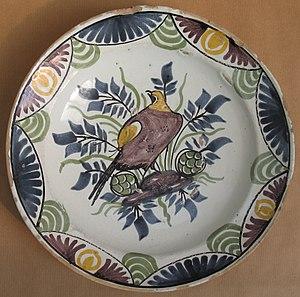
Le musée municipal est situé à Saint-Amand-les-Eaux dans la tour de l'ancienne église abbatiale, située sur la Grand'Place de la ville. L'entrée au musée est gratuite.
La céramique de Saint-Amand-les-Eaux est une porcelaine produite à partir de 1705 dans plusieurs fabriques dans le département du Nord et la région Nord-Pas-de-Calais.